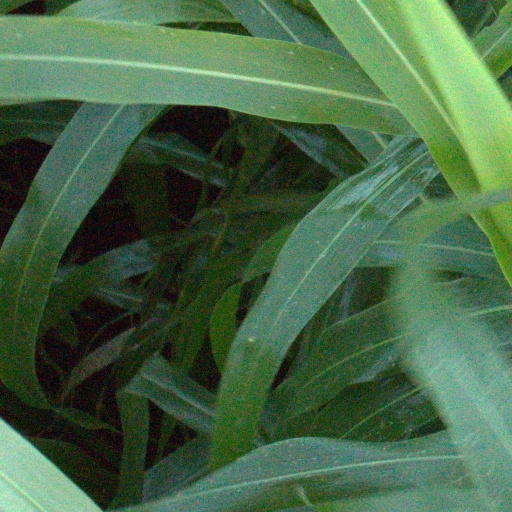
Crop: sorghum